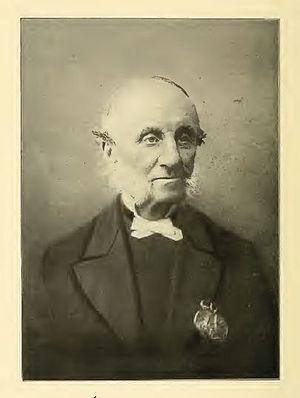
Portrait du pasteur britannique Robert Whitaker McAll, fondateur de la Mission populaire évangélique à Paris en 1872
Robert Whitaker McAll est un pasteur anglo-écossais, fondateur à Belleville en 1871 de la Mission populaire évangélique de France, un mouvement toujours en activité actuellement.